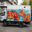
Label: truck